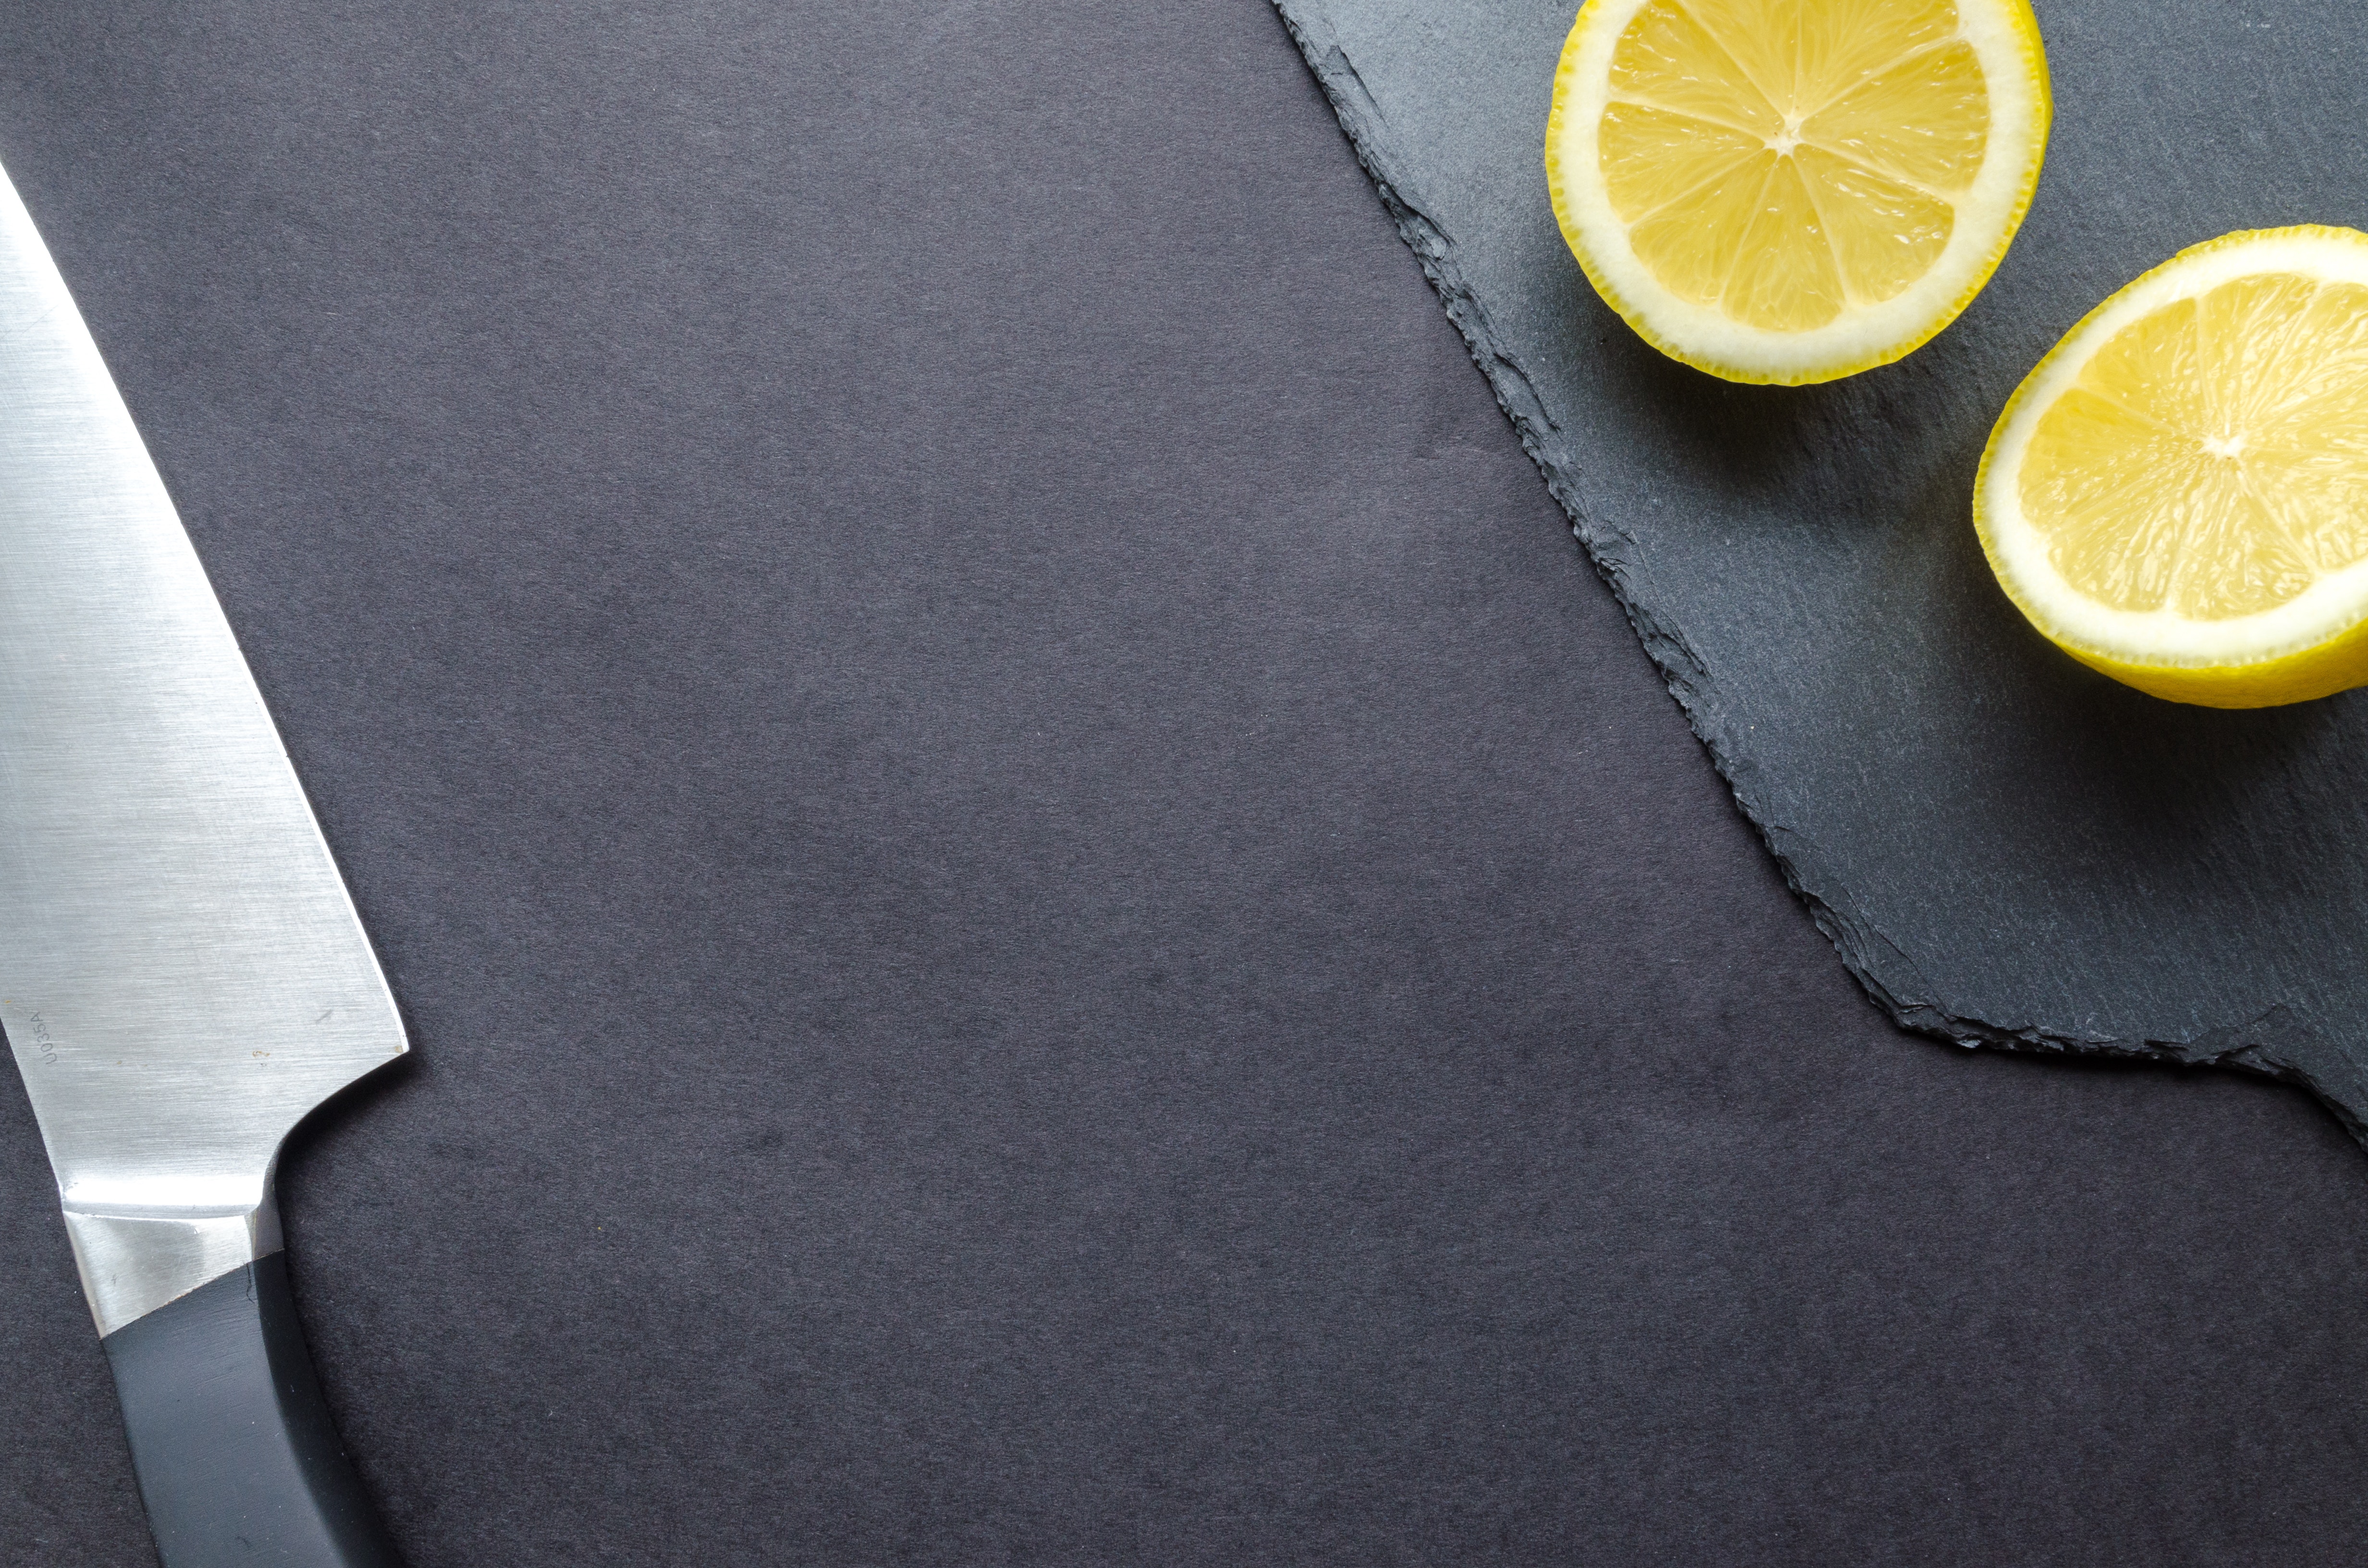
yellow, citrus, textile, lime, lemon, cutting board